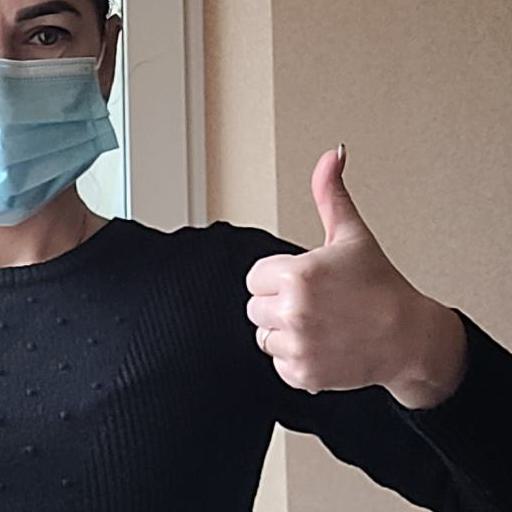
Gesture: like